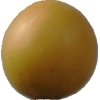
Label: cherry_wax